Hailang River

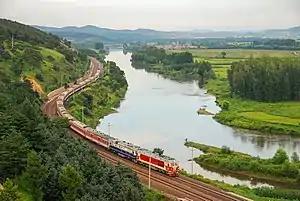
Hailang River near Hailin City in Heilongjiang.

The Hailang River is a left-bank tributary of the Mudan River in Northeast China. It starts from Haiyuan Tree Farm, Dunhua, Jilin Province, runs 222.3 kilometres through Hailin City and empties into the Mudan River at southwestern Mudanjiang City. The lower course of the Hailang River is fertile soil and ample products in Hailin City.